Mine Warfare Force (Japan)

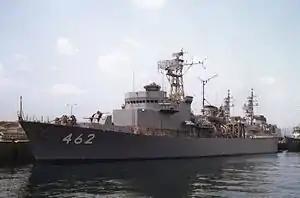
JDS Hayase

1970s than the Soviet Navy had promoted the development of anti-submarine mines, the Maritime Self-Defense Force in the, especially the Bungo Channel, Uraga Channel when installed mines in two choke points, each Kure bases of the 1st underwater disposal team. As the activities of the 2nd Submarine Force at Yokosuka Naval Base were greatly affected, the development of the ability to deal with deep anti-submarine mines became extremely urgent. For this reason, the Uwajima-class, which has the ability to deal with mines in the mid-depth range, and the Yaeyama-class, which has the ability to deal with deep mines, were built in the 61st medium-term defense.